Trick-taking game

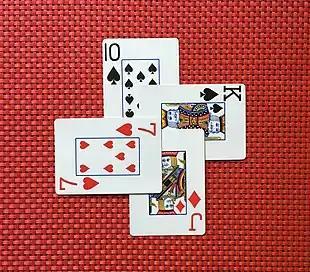
A trick of four cards. North led the . Usually all players must "follow suit" and play a spade unless they have none. East does so with the . South does not have a spade, so plays the , and West the . In a notrump game, east wins the trick, having played the highest card of the suit led, unless the game is an ace–ten game, with 10 being higher than the king, making north win the trick. If diamonds or hearts are trumps, south or west respectively win.

A trick-taking game is a card- or tile-based game in which play of a "hand" centers on a series of finite rounds or units of play, called "tricks", which are each evaluated to determine a winner or "taker" of that trick. The object of such games then may be closely tied to the number of tricks taken, as in plain-trick games such as contract bridge, whist, and spades, or to the value of the cards contained in taken tricks, as in point-trick games such as pinochle, the tarot family, briscola, and most evasion games like hearts.